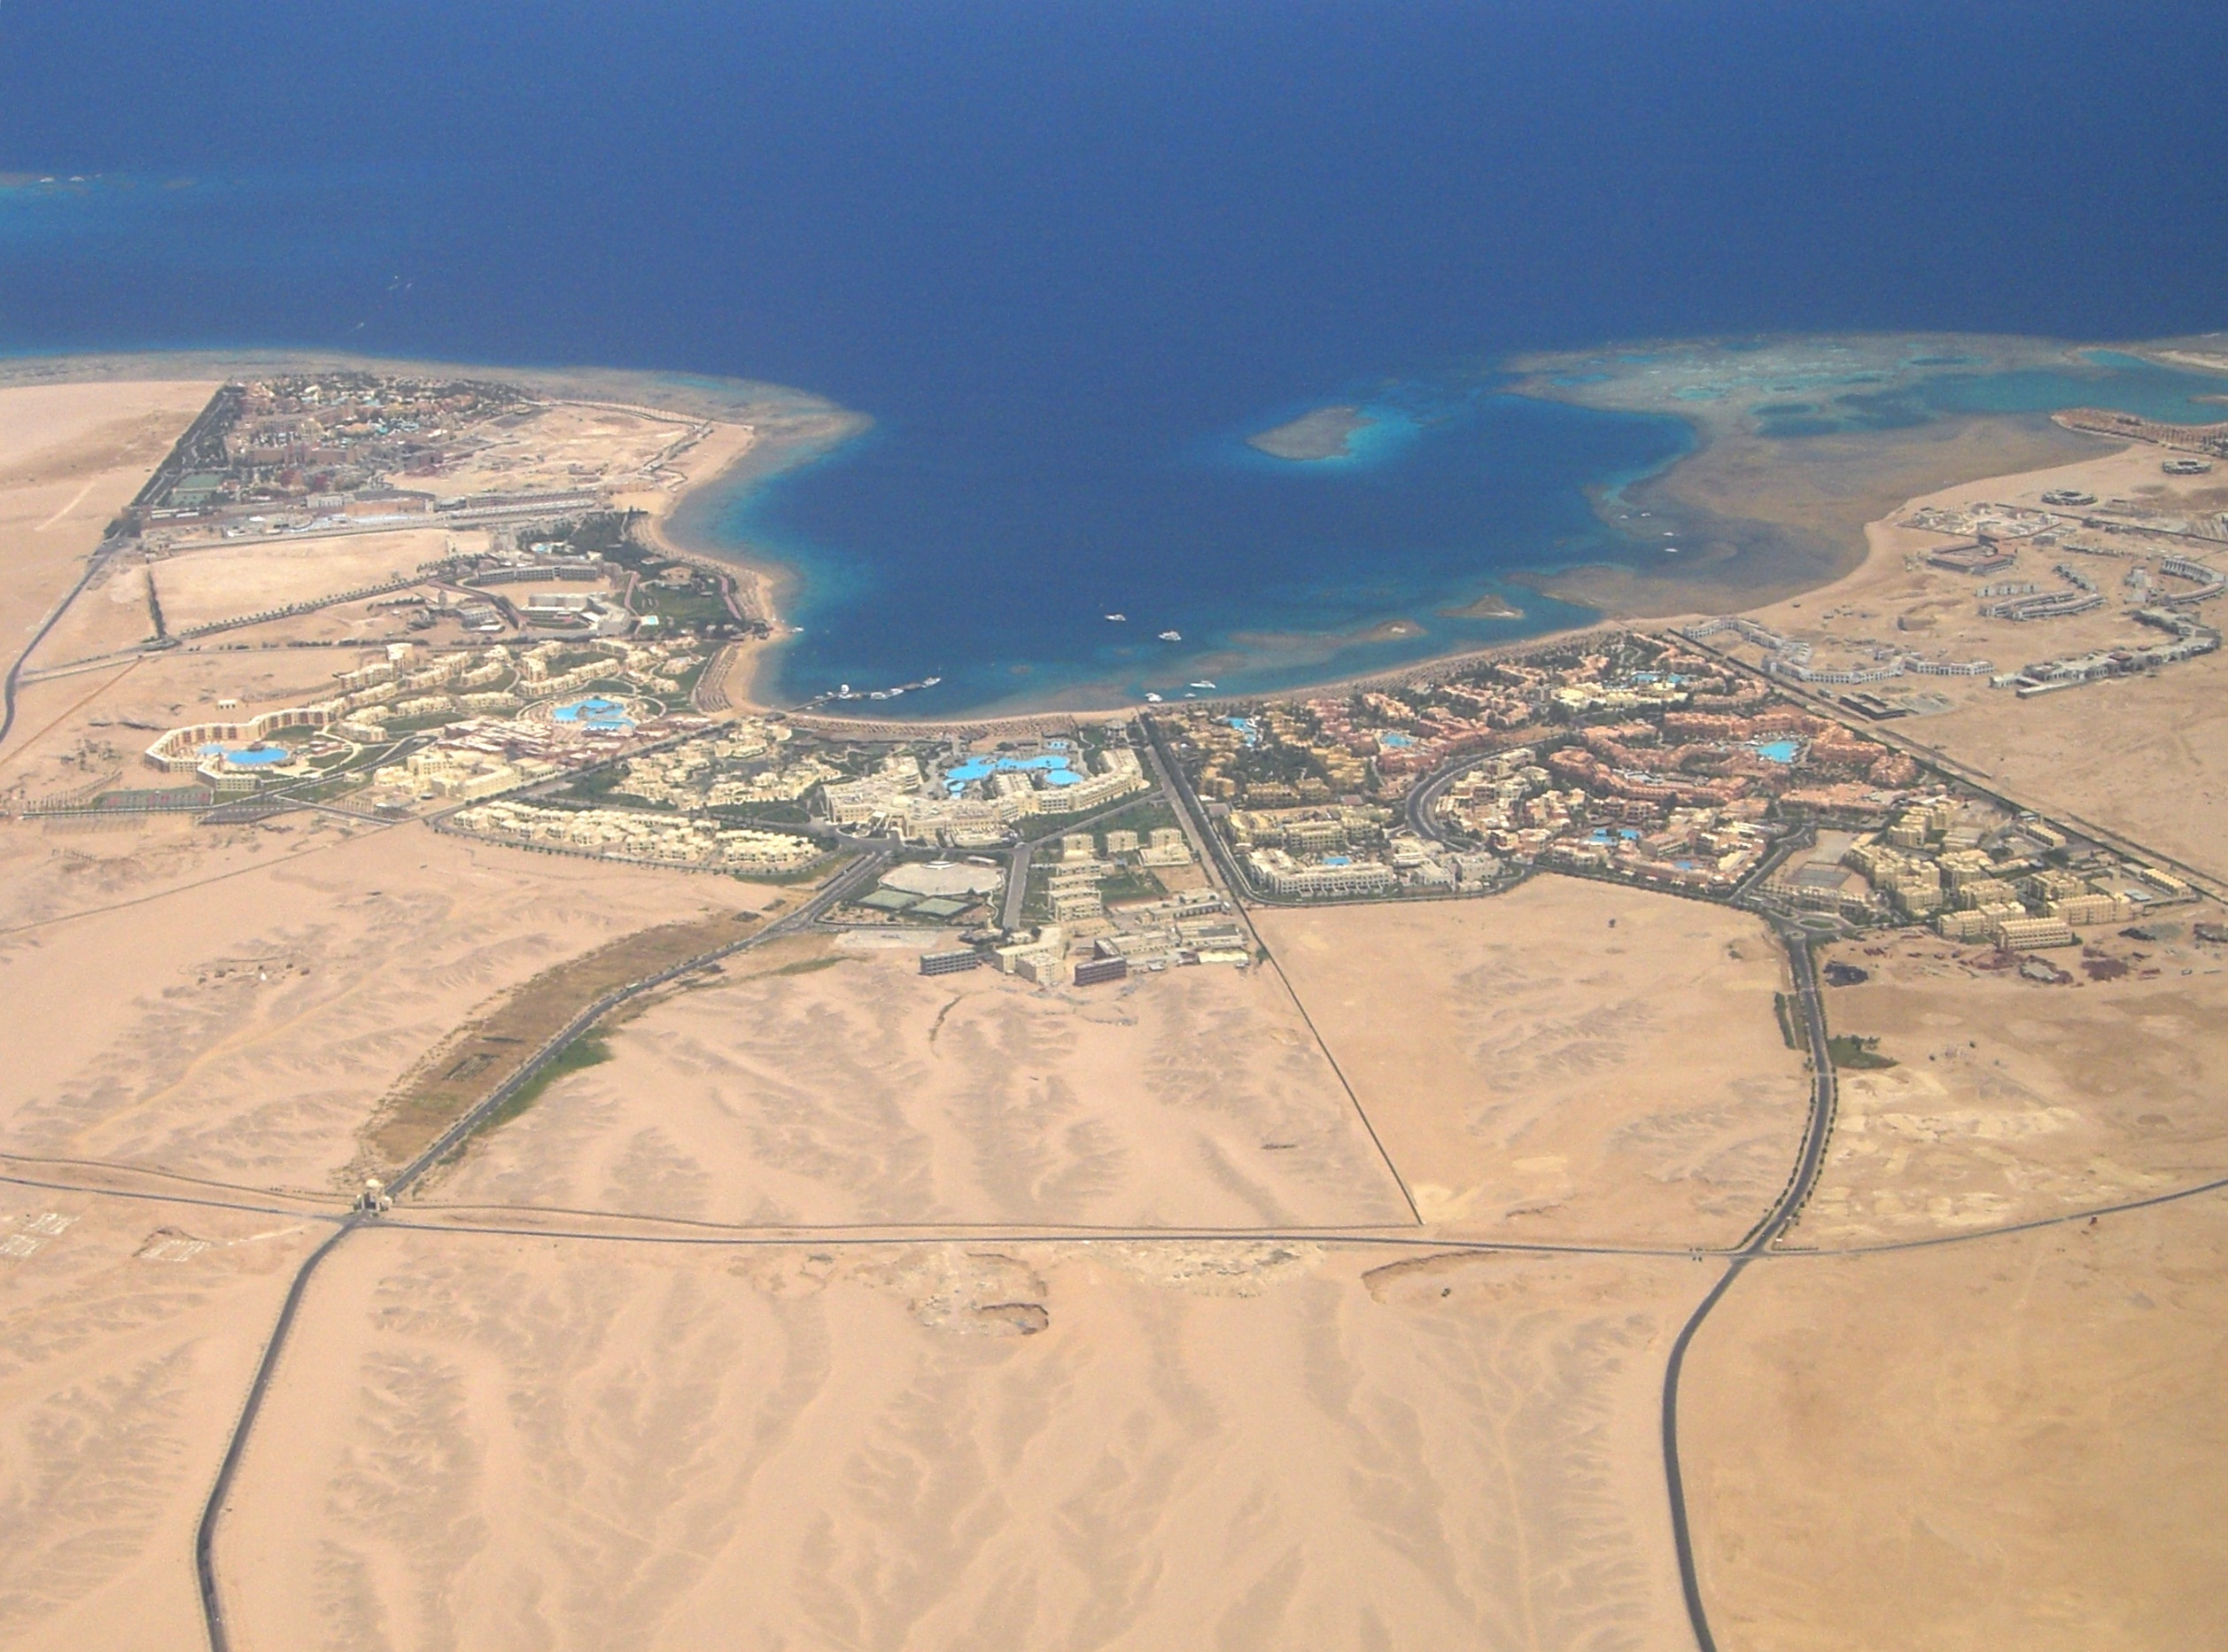
landscape, sea, coast, sand, view, plain, plateau, habitat, cape, hurghada, landform, aerial photography, from the plane, natural environment, geographical feature, aeolian landform, atmosphere of earth